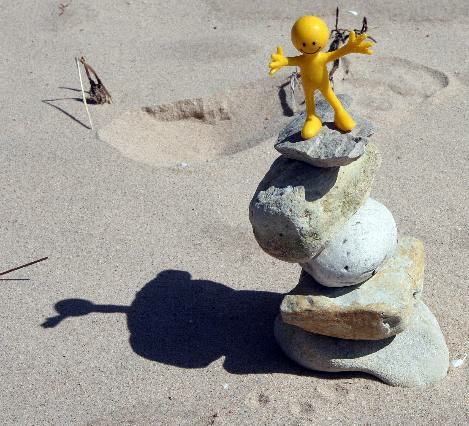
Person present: No